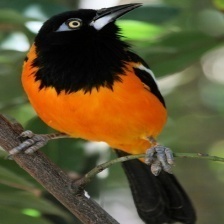
Species: VENEZUELIAN TROUPIAL
Scientific name: ICTERUS ICTERUS